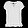
Label: Shirt